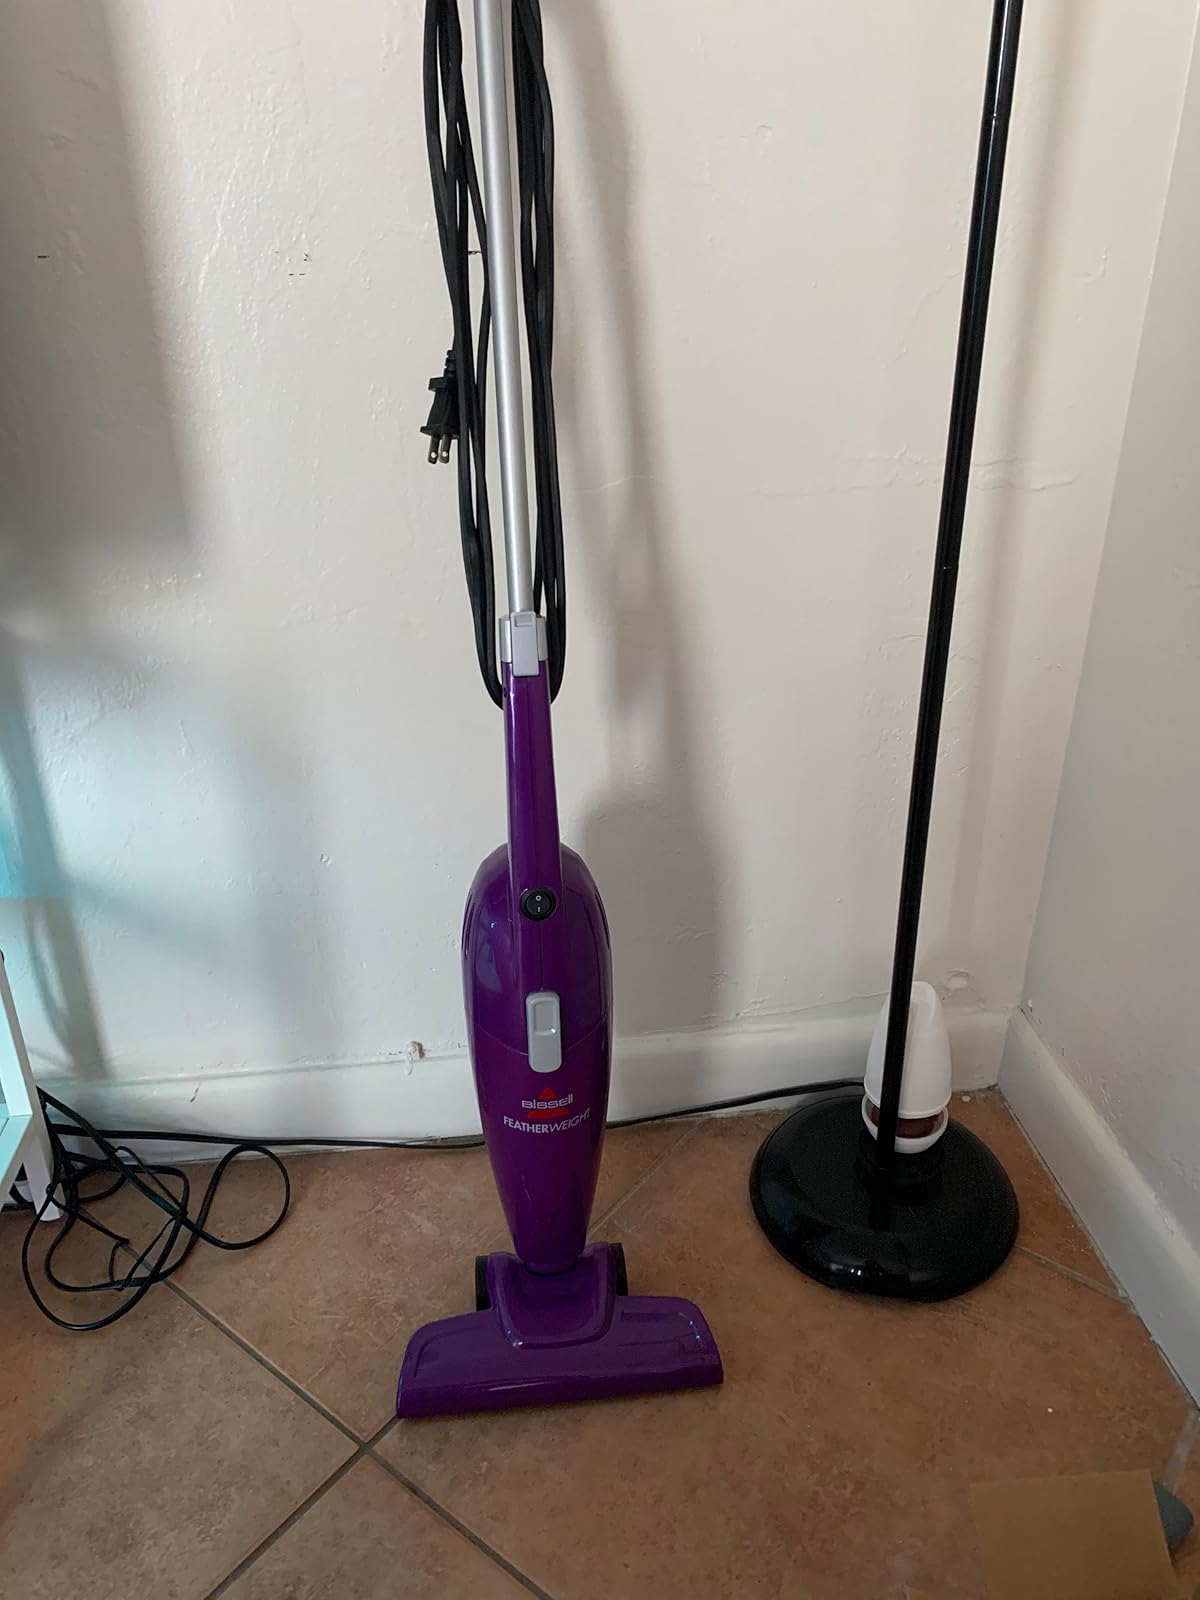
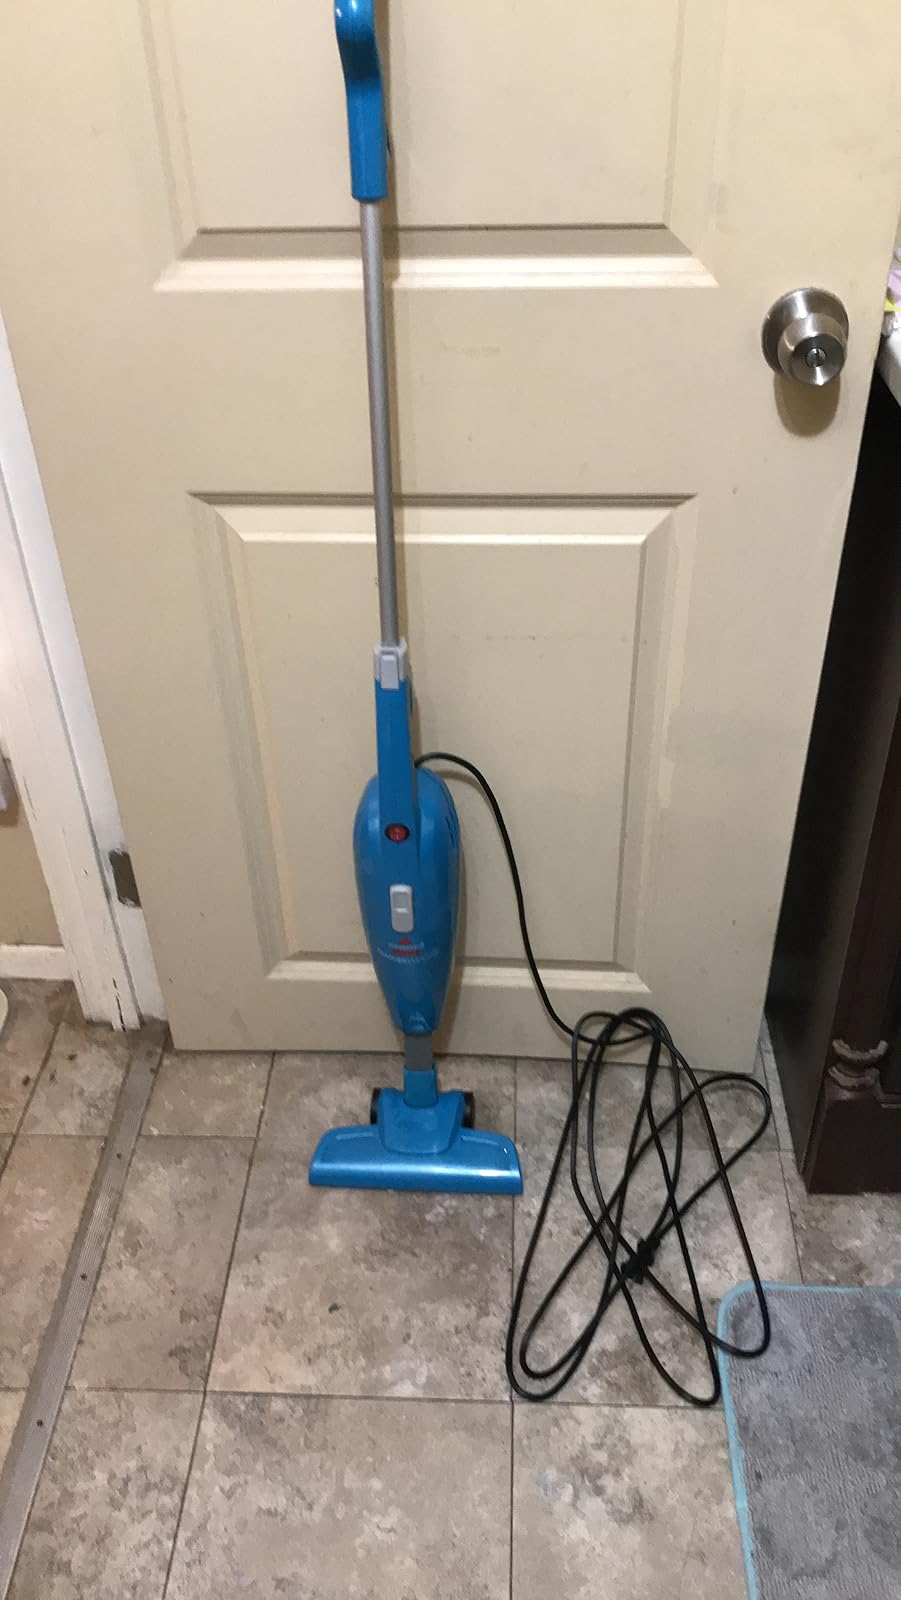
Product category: items_vacuum
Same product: no